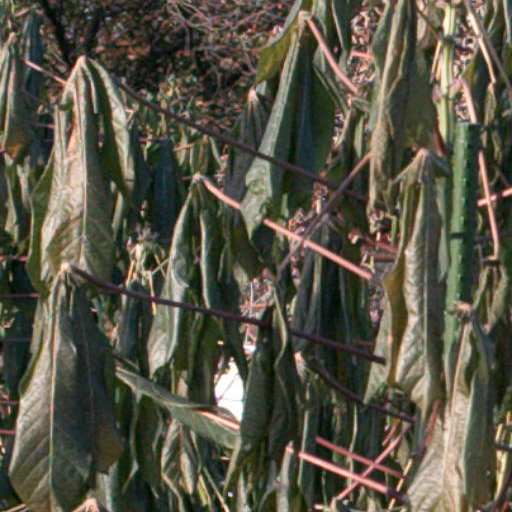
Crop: cassava